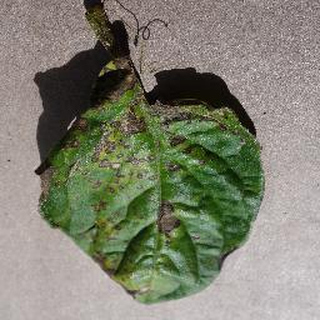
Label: tomato_early_blight